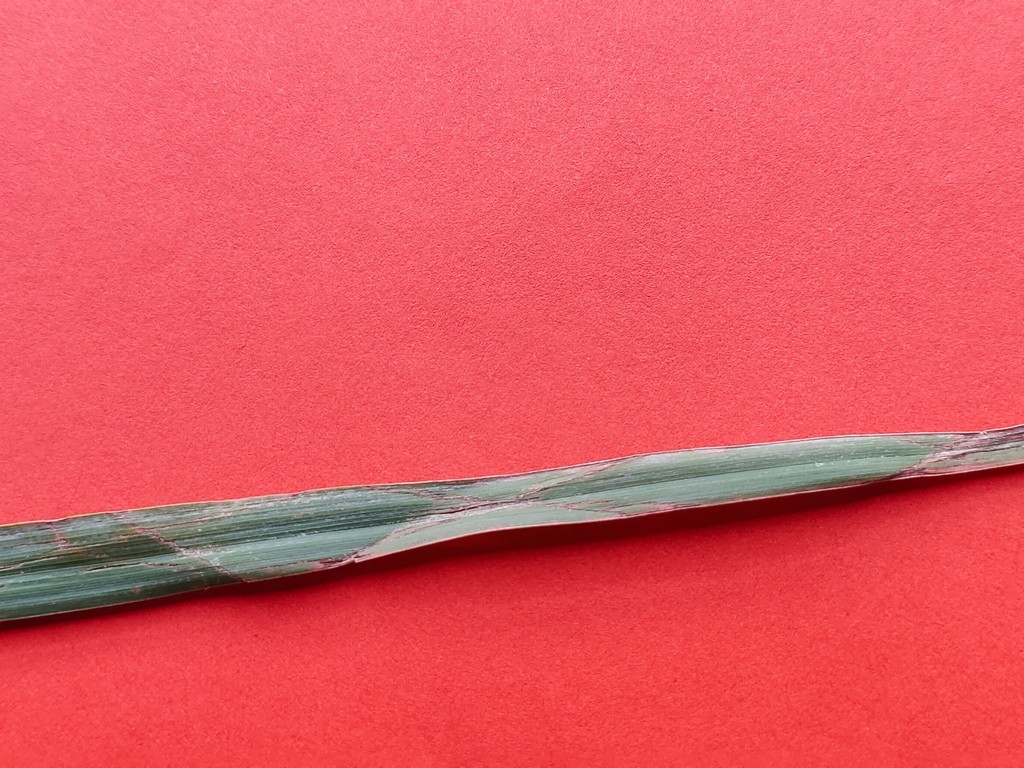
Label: Unhealthy